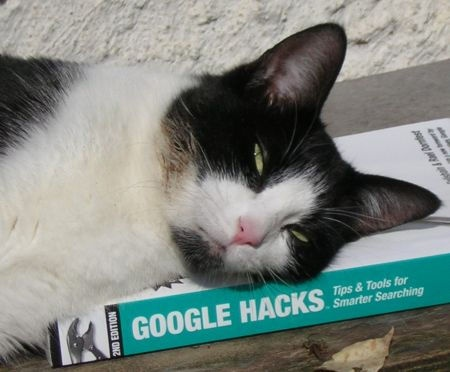
A cat resting it's head on top of a book on a bed.
A cat that is laying down on a book.
Very cute and sleepy cat laying his head on a "Google Hacks" book
A cat lying on a book called Google Hacks
a black and white cat laying on a google hacks book